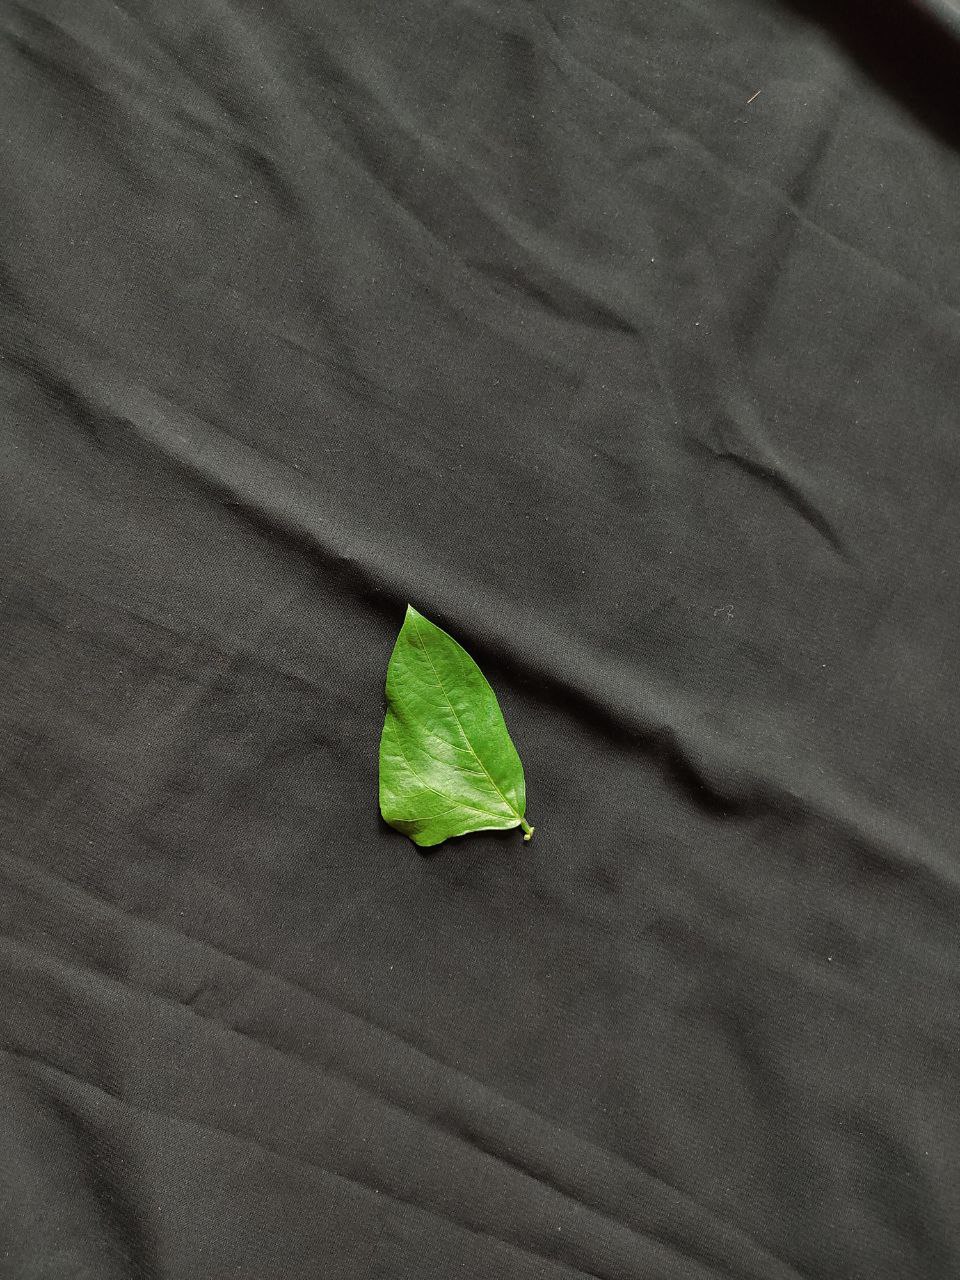
Crop: cowpea
Leaf condition: Fresh Leaf